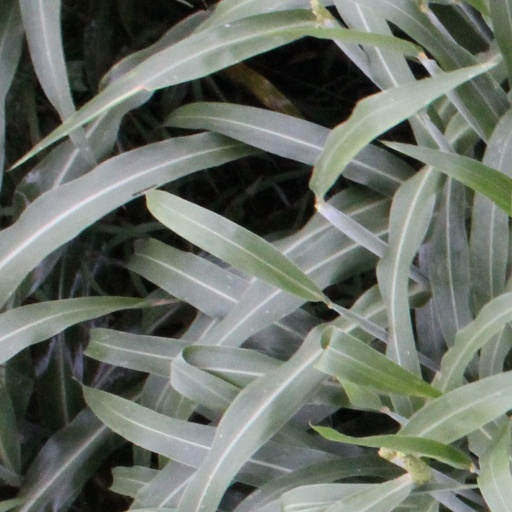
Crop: sorghum